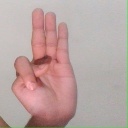
अक्षर: भ